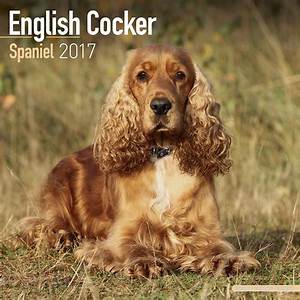
Label: dog